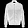
Label: Coat